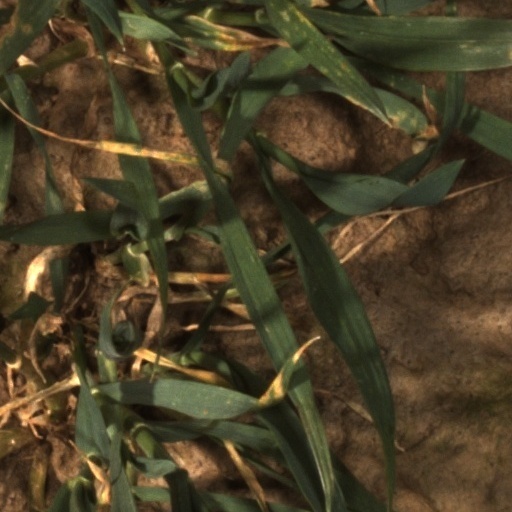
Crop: wheat